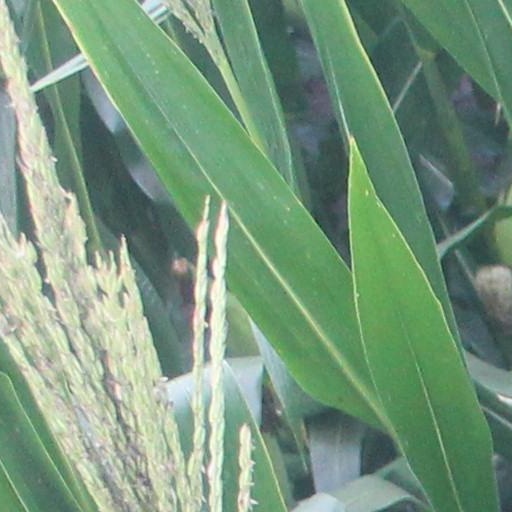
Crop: maize; corn